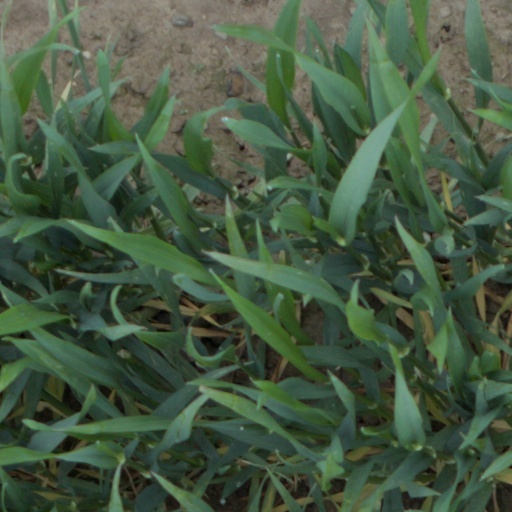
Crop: wheat